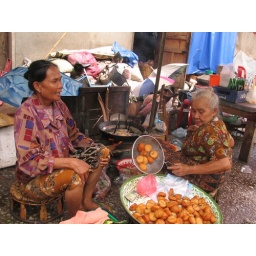
Morning market near the river in Luang Prabang, Laos 2007